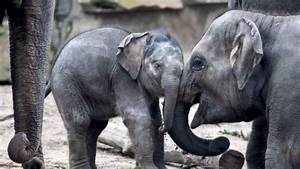
Label: elefante